51st (London) Heavy Anti-Aircraft Regiment, Royal Artillery

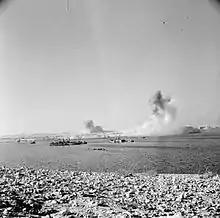
German bombs explode during one of the heaviest air raids on Tobruk. The photograph was taken from a trench adjoining an AA gun.

The "Official History" records that the AA artillery in Tobruk was 'incessantly in action against attacks of all kinds, from all heights, but especially by dive-bombers'. The regimental historian notes that these "Stuka" attacks concentrated on gun positions, which was a serious threat to HAA sites, whose instruments could not cope with the rapid height changes. The gunners devised a tactic of opening fire with short fuzes just before the dive started, to force the pilots to fly through a ring of bursts. The battery cooks, drivers and clerks then joined in, firing machine-guns and captured 20mm Breda guns. This aggressive method was known as 'Porcupine', and was so effective that the "Luftwaffe" changed to high-level bombing. Each mobile HAA troop established at least one alternative site and the guns were regularly switched between them, the empty sites being rigged up as dummies. The two available gun laying (GL Mk I) radar sets had to be positioned away from the vulnerable gun sites and used for early warning to supplement the single RAF radar, and a ring of searchlights operated round the harbour at night. Harbour defence was by pre-arranged barrages by five of the six HAA troops, the sixth troop remaining on watch for other raiders. 152 Battery dug in west of the harbour engaged 1000 enemy aircraft in a six-month period. 4th AA Brigade recorded that there was a steady decline in numbers of aircraft attacking as the siege went on, with the attackers switching to high-level and night attacks. In the last two months of the siege, troops of HAA guns took it in turn to move out to the perimeter and take on ground targets under the control of 9th Australian Division. Their long-range harassing fire made up for the shortage of medium artillery. In September 1941, the batteries of 51st HAA Rgt were relieved and left Tobruk by sea to rejoin RHQ for rest and refit in Palestine.